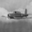
Label: airplane